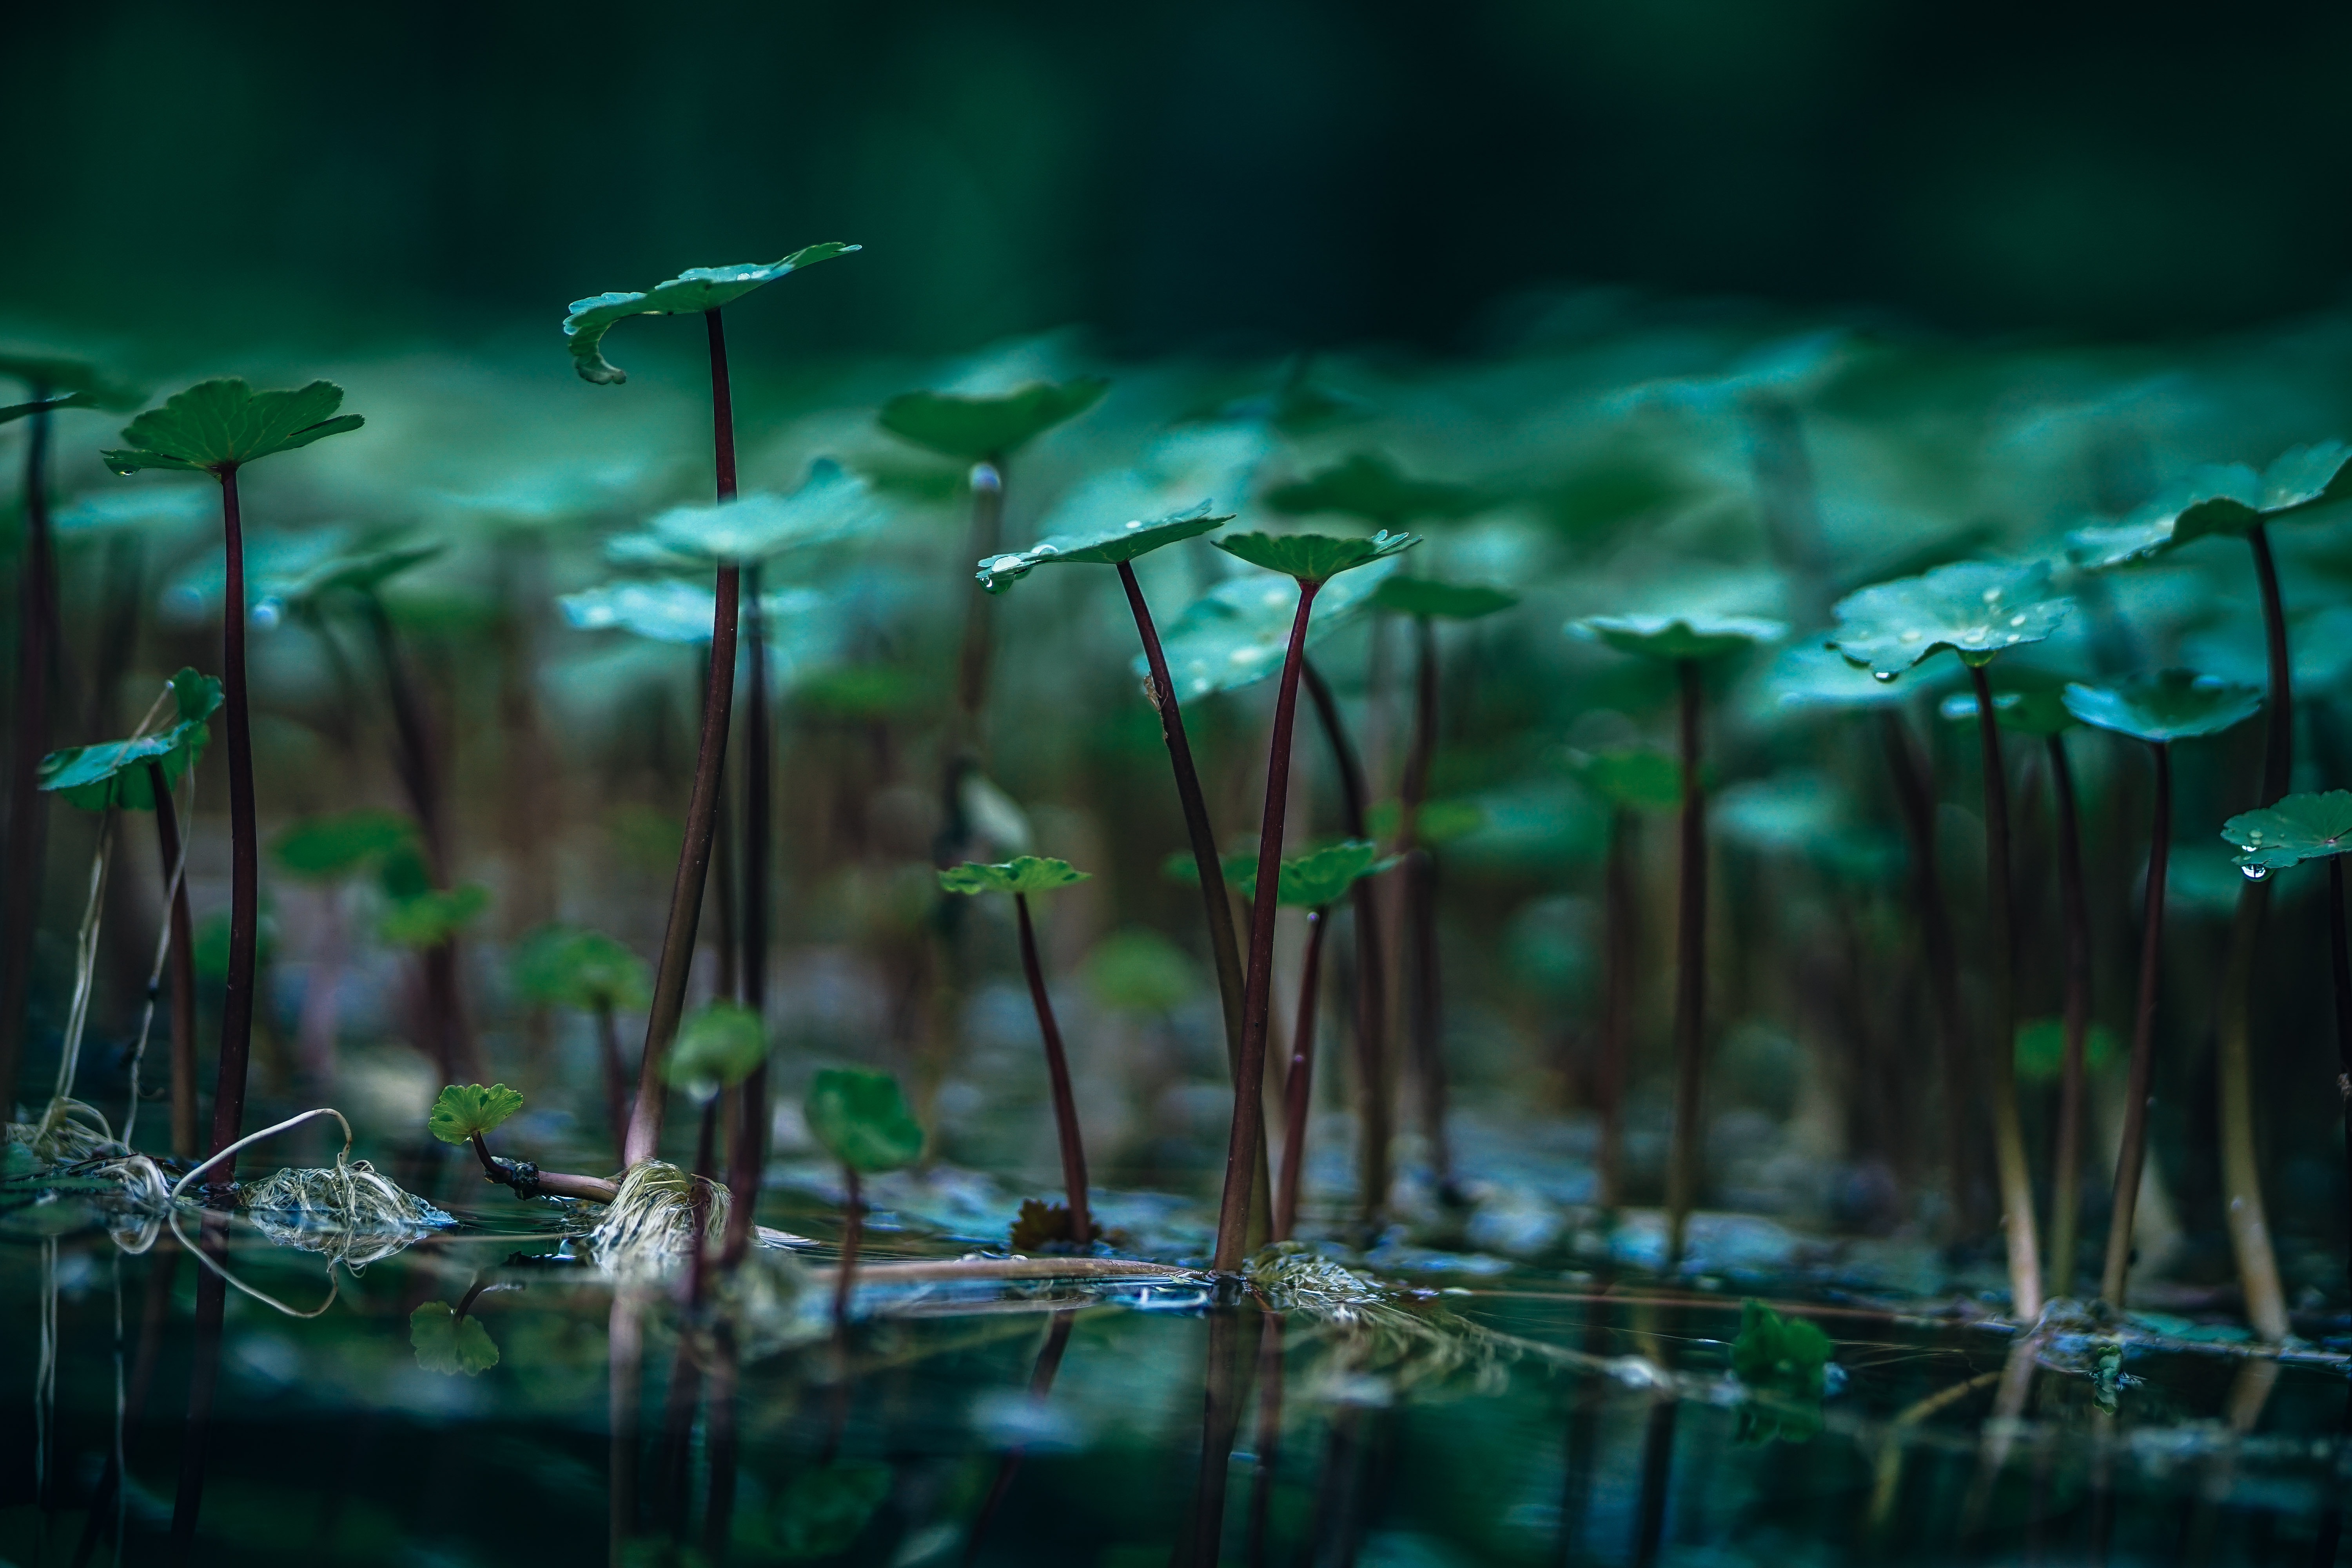
water, light, night, sunlight, flower, green, reflection, darkness, macro photography, computer wallpaper